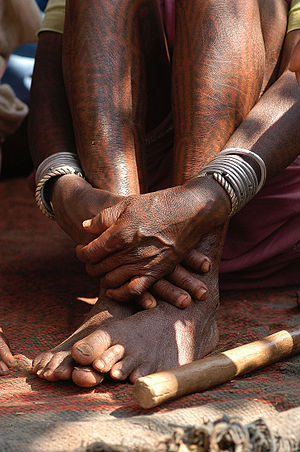
Malerkunst i Indien / Kropsmaling / Permanent kropsmaling: tatovering
Baiga tatovering
Malerkunst i Indien, der først og fremmest er inspireret af religioner og styret af præcise tekster, giver praktisk taget kun lidt plads til kreativitet. Kunstens væsentlige formål er at fremme adgang til det guddommelige. Viden om de unikke kvaliteter i indisk kunst skabes gennem forståelsen af filosofisk tænkning, den rige kulturelle, sociale og religiøse historie samt gennem det politiske perspektiv af kunstværkerne.